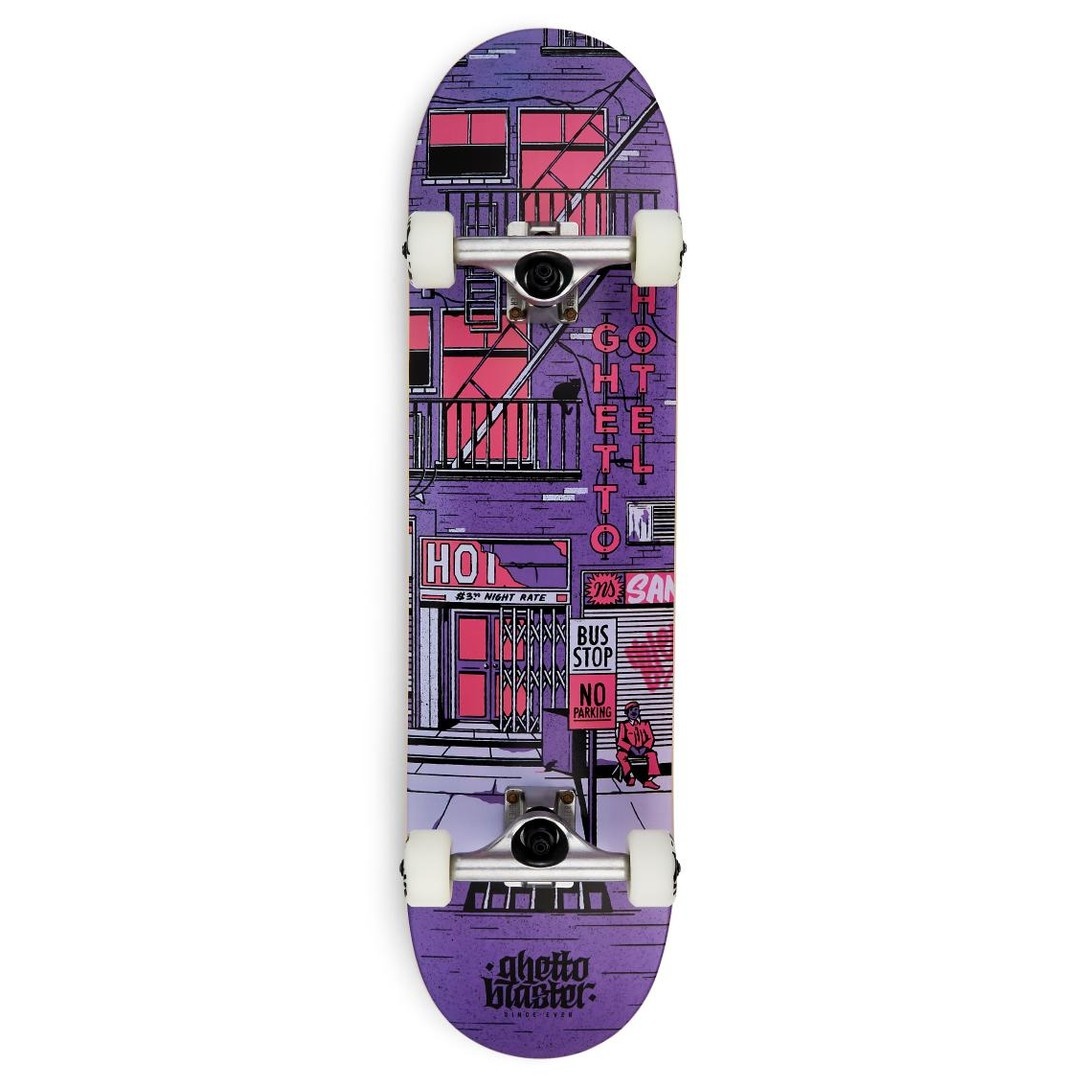
Skateboard Ghettoblaster per iniziare  Hotel Pou  8.125"
Skateboard da trick ideale per superfici lisce e skatepark. Adatto per: Skater dai 7 anni in su Peso massimo 90 kg Livello: Principiante e intermedio Specifiche: Larghezza 8.125" Lunghezza 31" Truck in aluminio con kingpin forato (hollow) piu leggeri e resistenti 7 strati in acero (hard rock maple) Cuscinetti veloci Abec 9 Ruote 53mm 100A Gommini morbidi 90A Rondelle ruote incluse Grip nero con logo Ghetto Blaster stampato Skate tool omaggio (attrezzo per manutenzione del valore di 15 euro)
Brand: Ghettoblaster
Category: Sporting Goods > Outdoor Recreation > Skateboarding > Complete Skateboards > Classic Skateboards